Enrique Gil Calderón

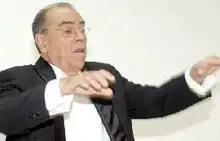

Enrique Gil Calderón (Guayaquil, May 14, 1935 - Guayaquil, December 11, 2008) was an Ecuadorian choral director. He was the son of the novelist Enrique Gil Gilbert and the painter Alba Calderón Zatizábal.